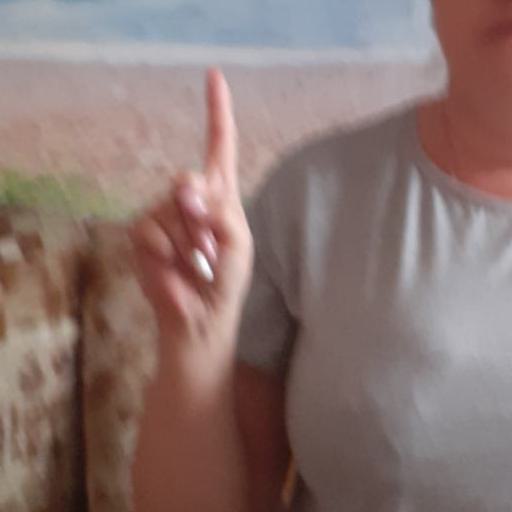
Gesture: one